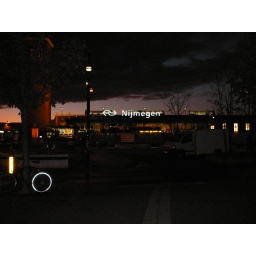
all the train stations in holland have a big sign like this. for some reason i really like it